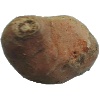
Label: Potato Sweet 1